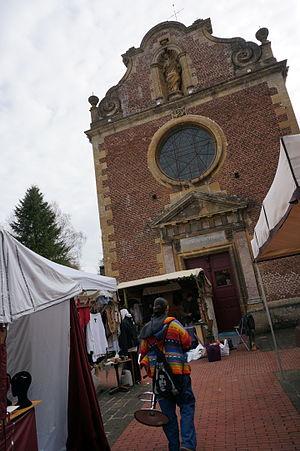
Lors du Printemps des Légendes 2014.
Les Ardennes sont un département français de la région Grand Est. Sa préfecture est Charleville-Mézières.